Carole Richert

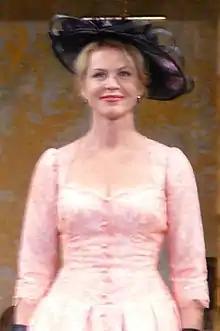
Richert in 2019

Carole Richert (born 28 September 1967) is a French actress. She studied at the National Conservatory of Dramatic Arts in Paris. She played Marie-France in the series " Clem", broadcast on TF1.